Vermont State University

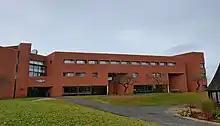
The Theodore N. Vail Center at the VTSU Lyndon campus

Parwinder Grewal was appointed as the university's first president in 2022. Grewal was previously an administrator at the University of Texas Rio Grande Valley. However, Grewal resigned abruptly in April 2023 before the university officially opened. His resignation was preceded by a vote of no confidence by the faculty, who also voted no confidence in the Vermont State College's chancellor, chief administrative officer, and its entire board of trustees.